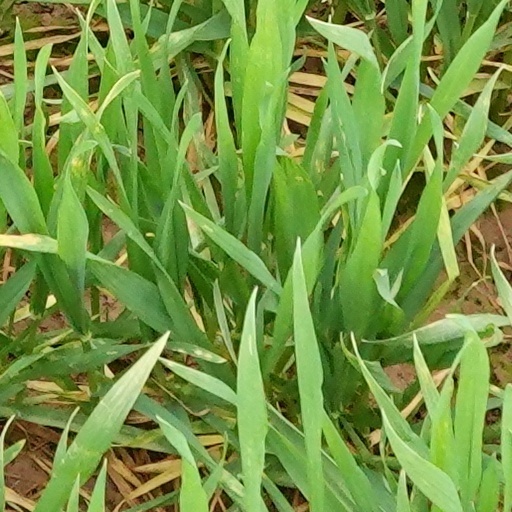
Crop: wheat